Béla Macourek

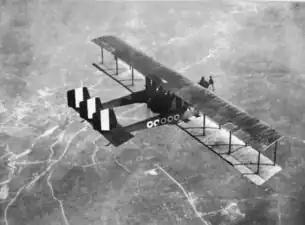
Caproni Ca.3 in flight

Macourek asked for, and got, pilot training. When qualified, he was posted to Flik 6 in Albania in mid-October 1917 as deputy commander. He flew an active schedule there. On the morning of 6 July 1918, first he shot down an Airco DH.9, then set afire a four place Italian Caproni Ca.3, killing its air crew.